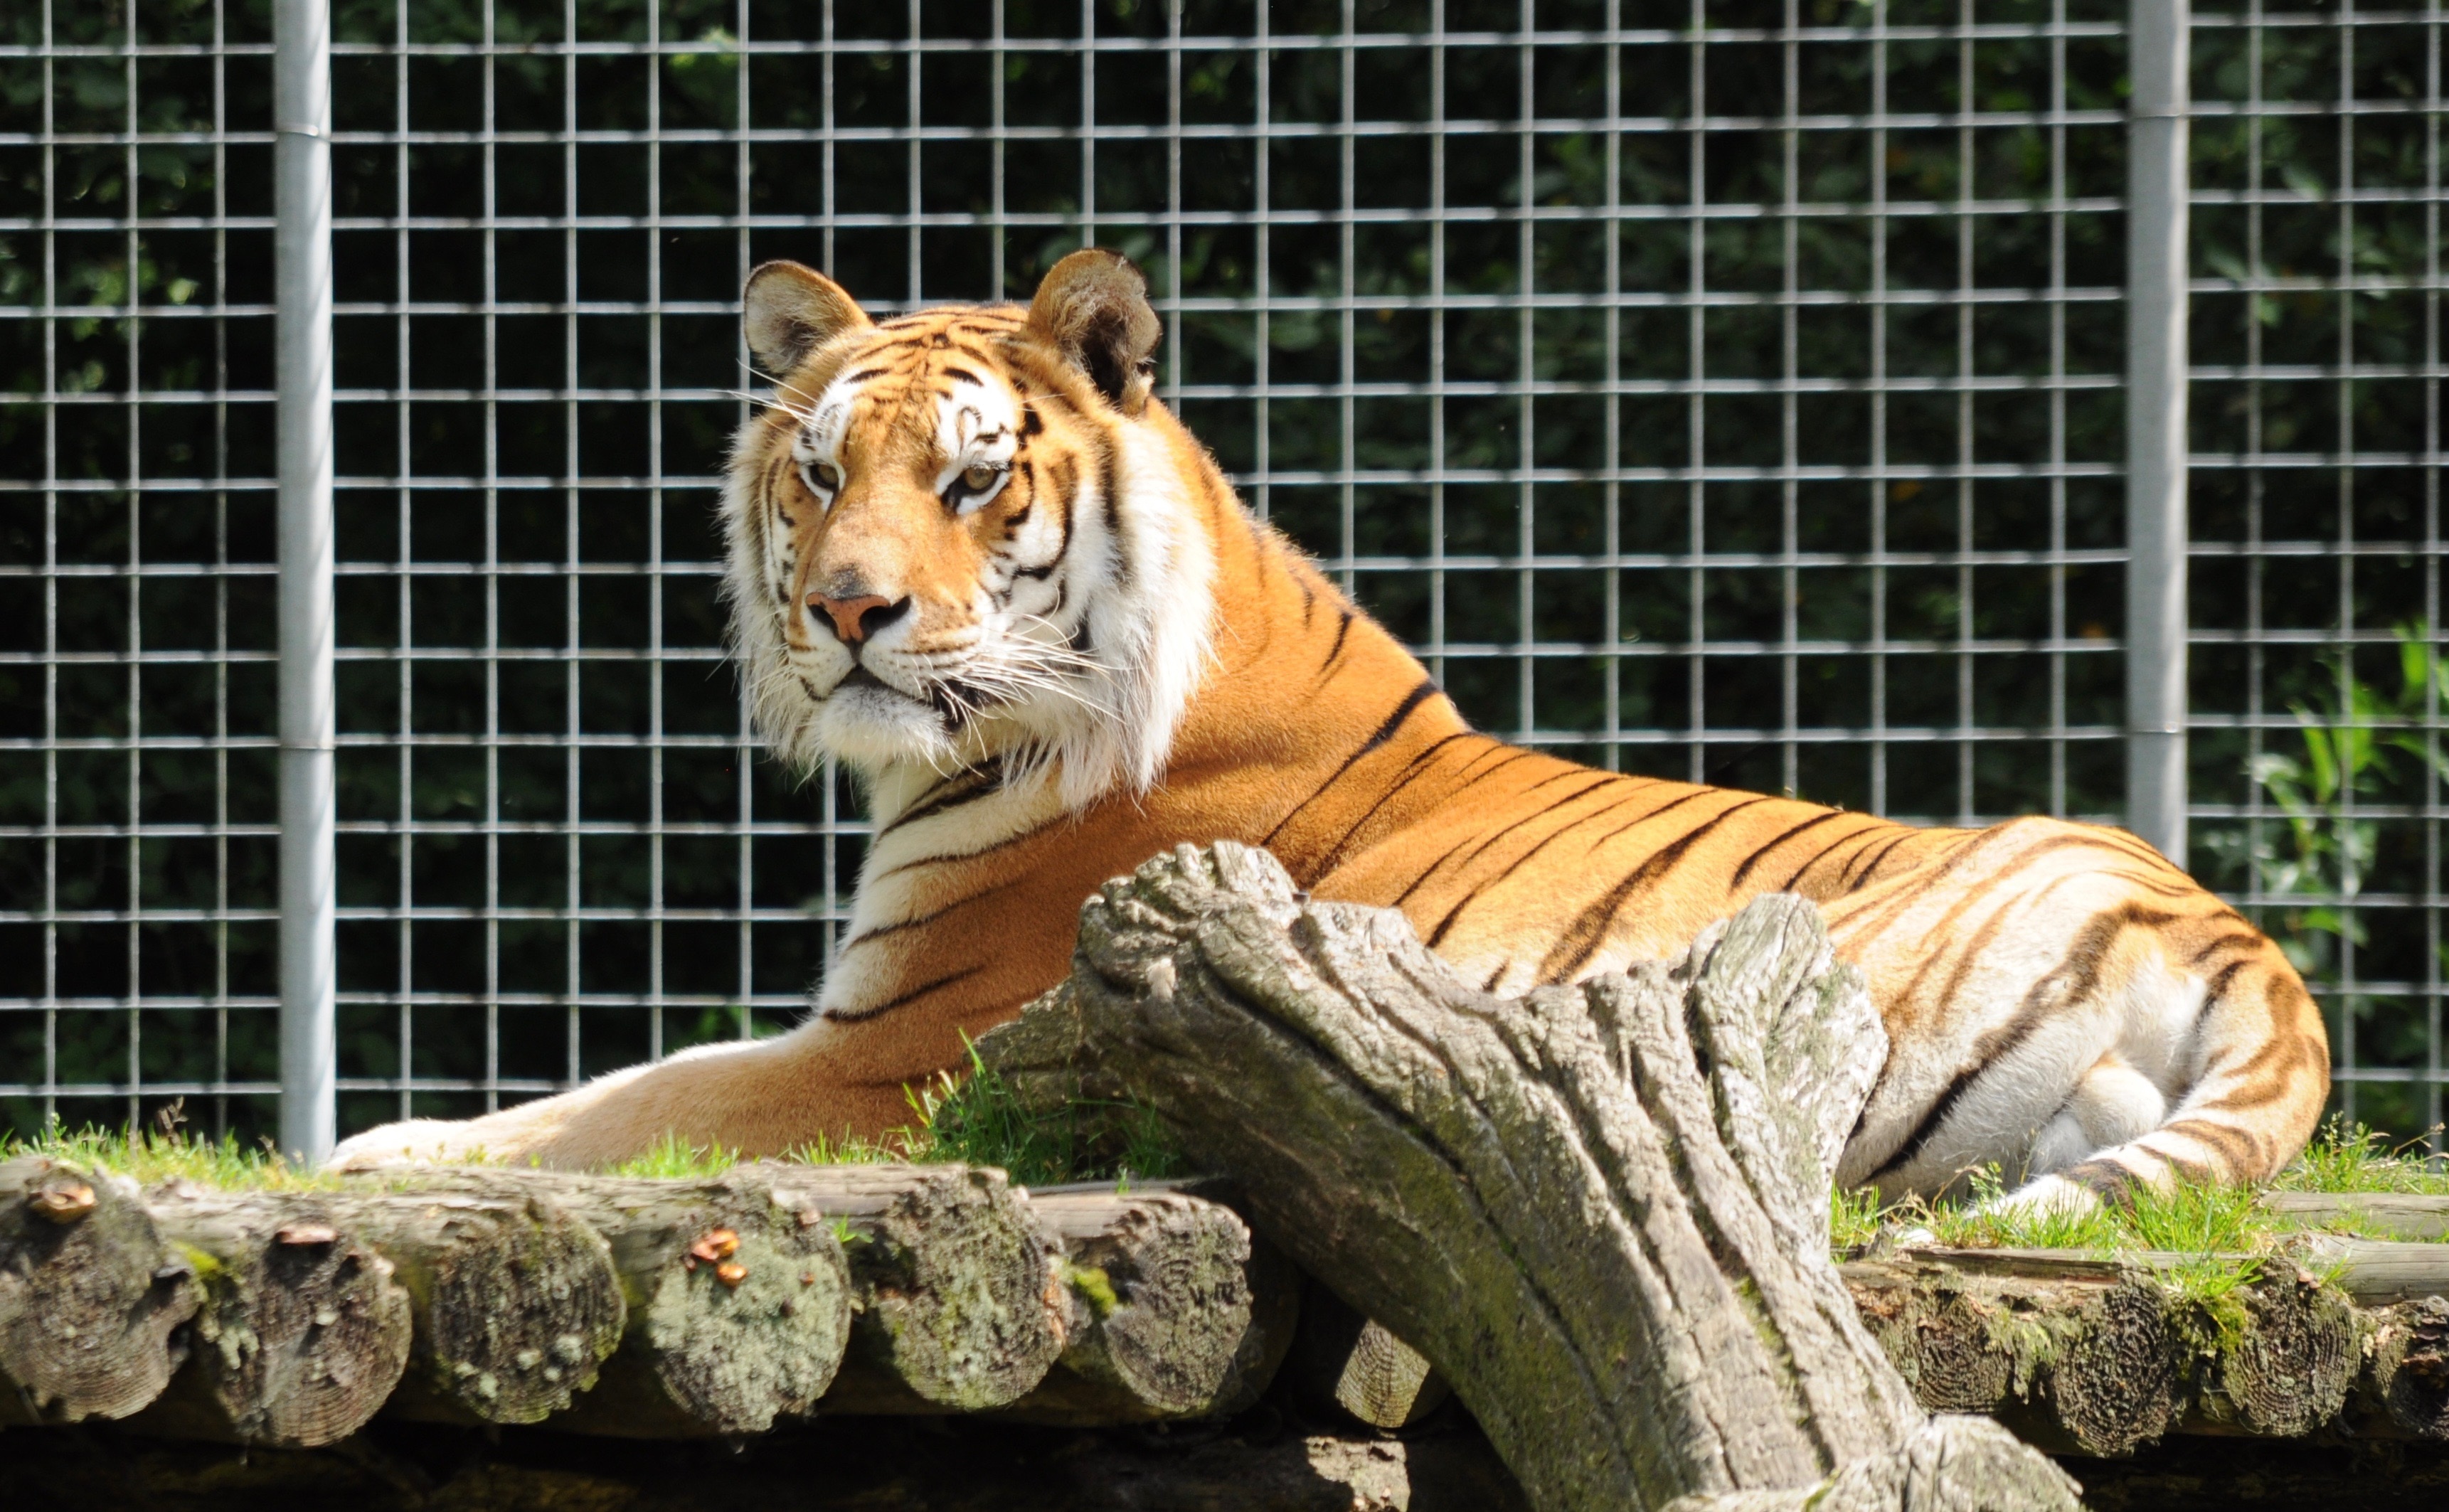
wildlife, zoo, cat, mammal, fauna, big cat, tiger, lying, big cats, cat like mammal, zoo cloppenburg th le